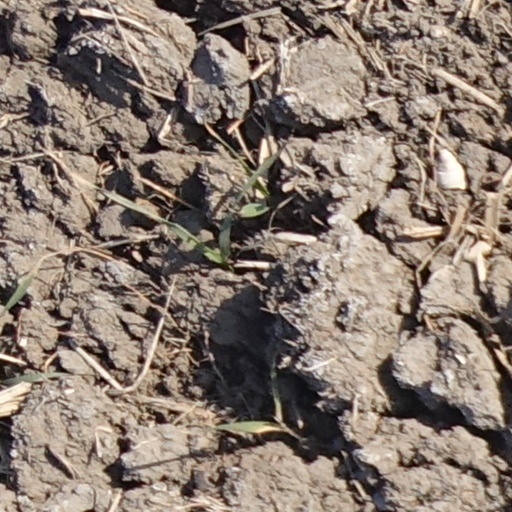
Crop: wheat